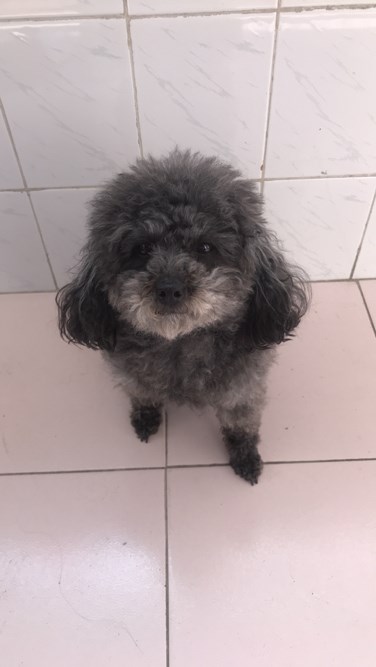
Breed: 7449-n000128-teddy